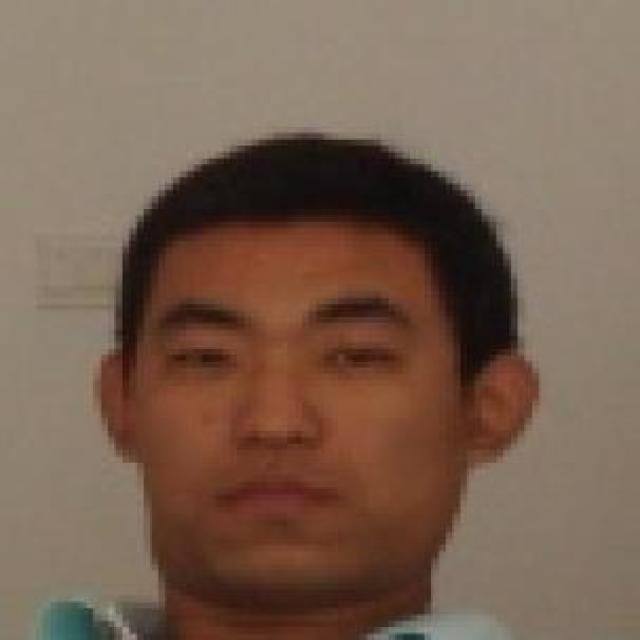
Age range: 21-44